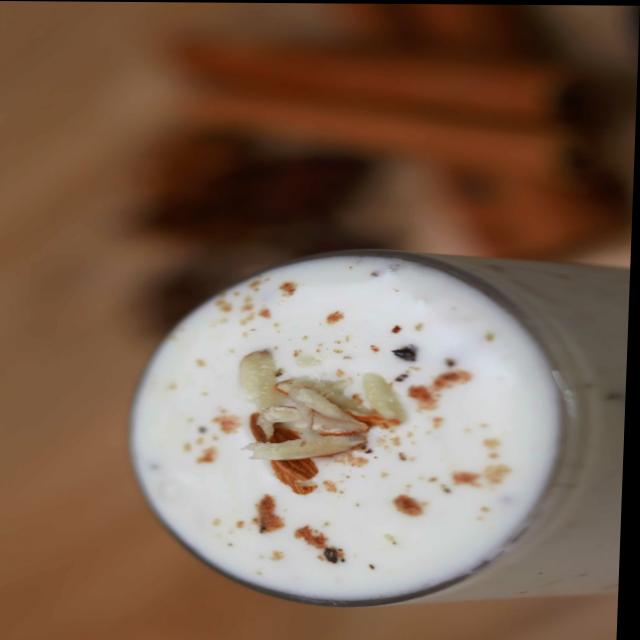
Dish: lassi